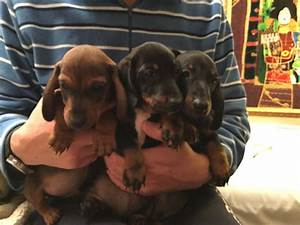
Label: cane